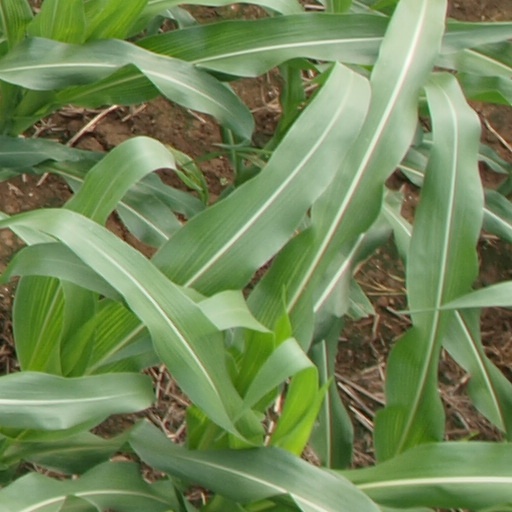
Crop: maize; corn